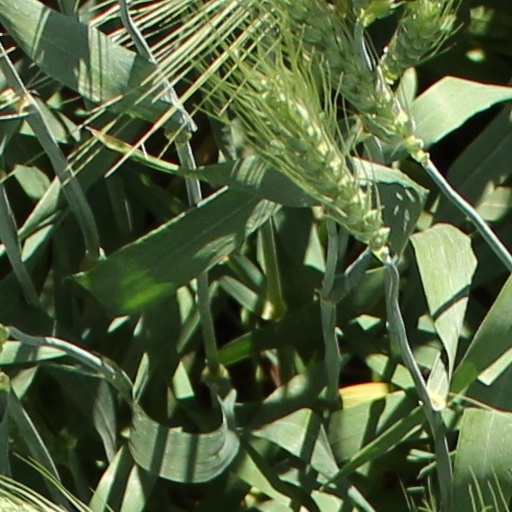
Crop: wheat